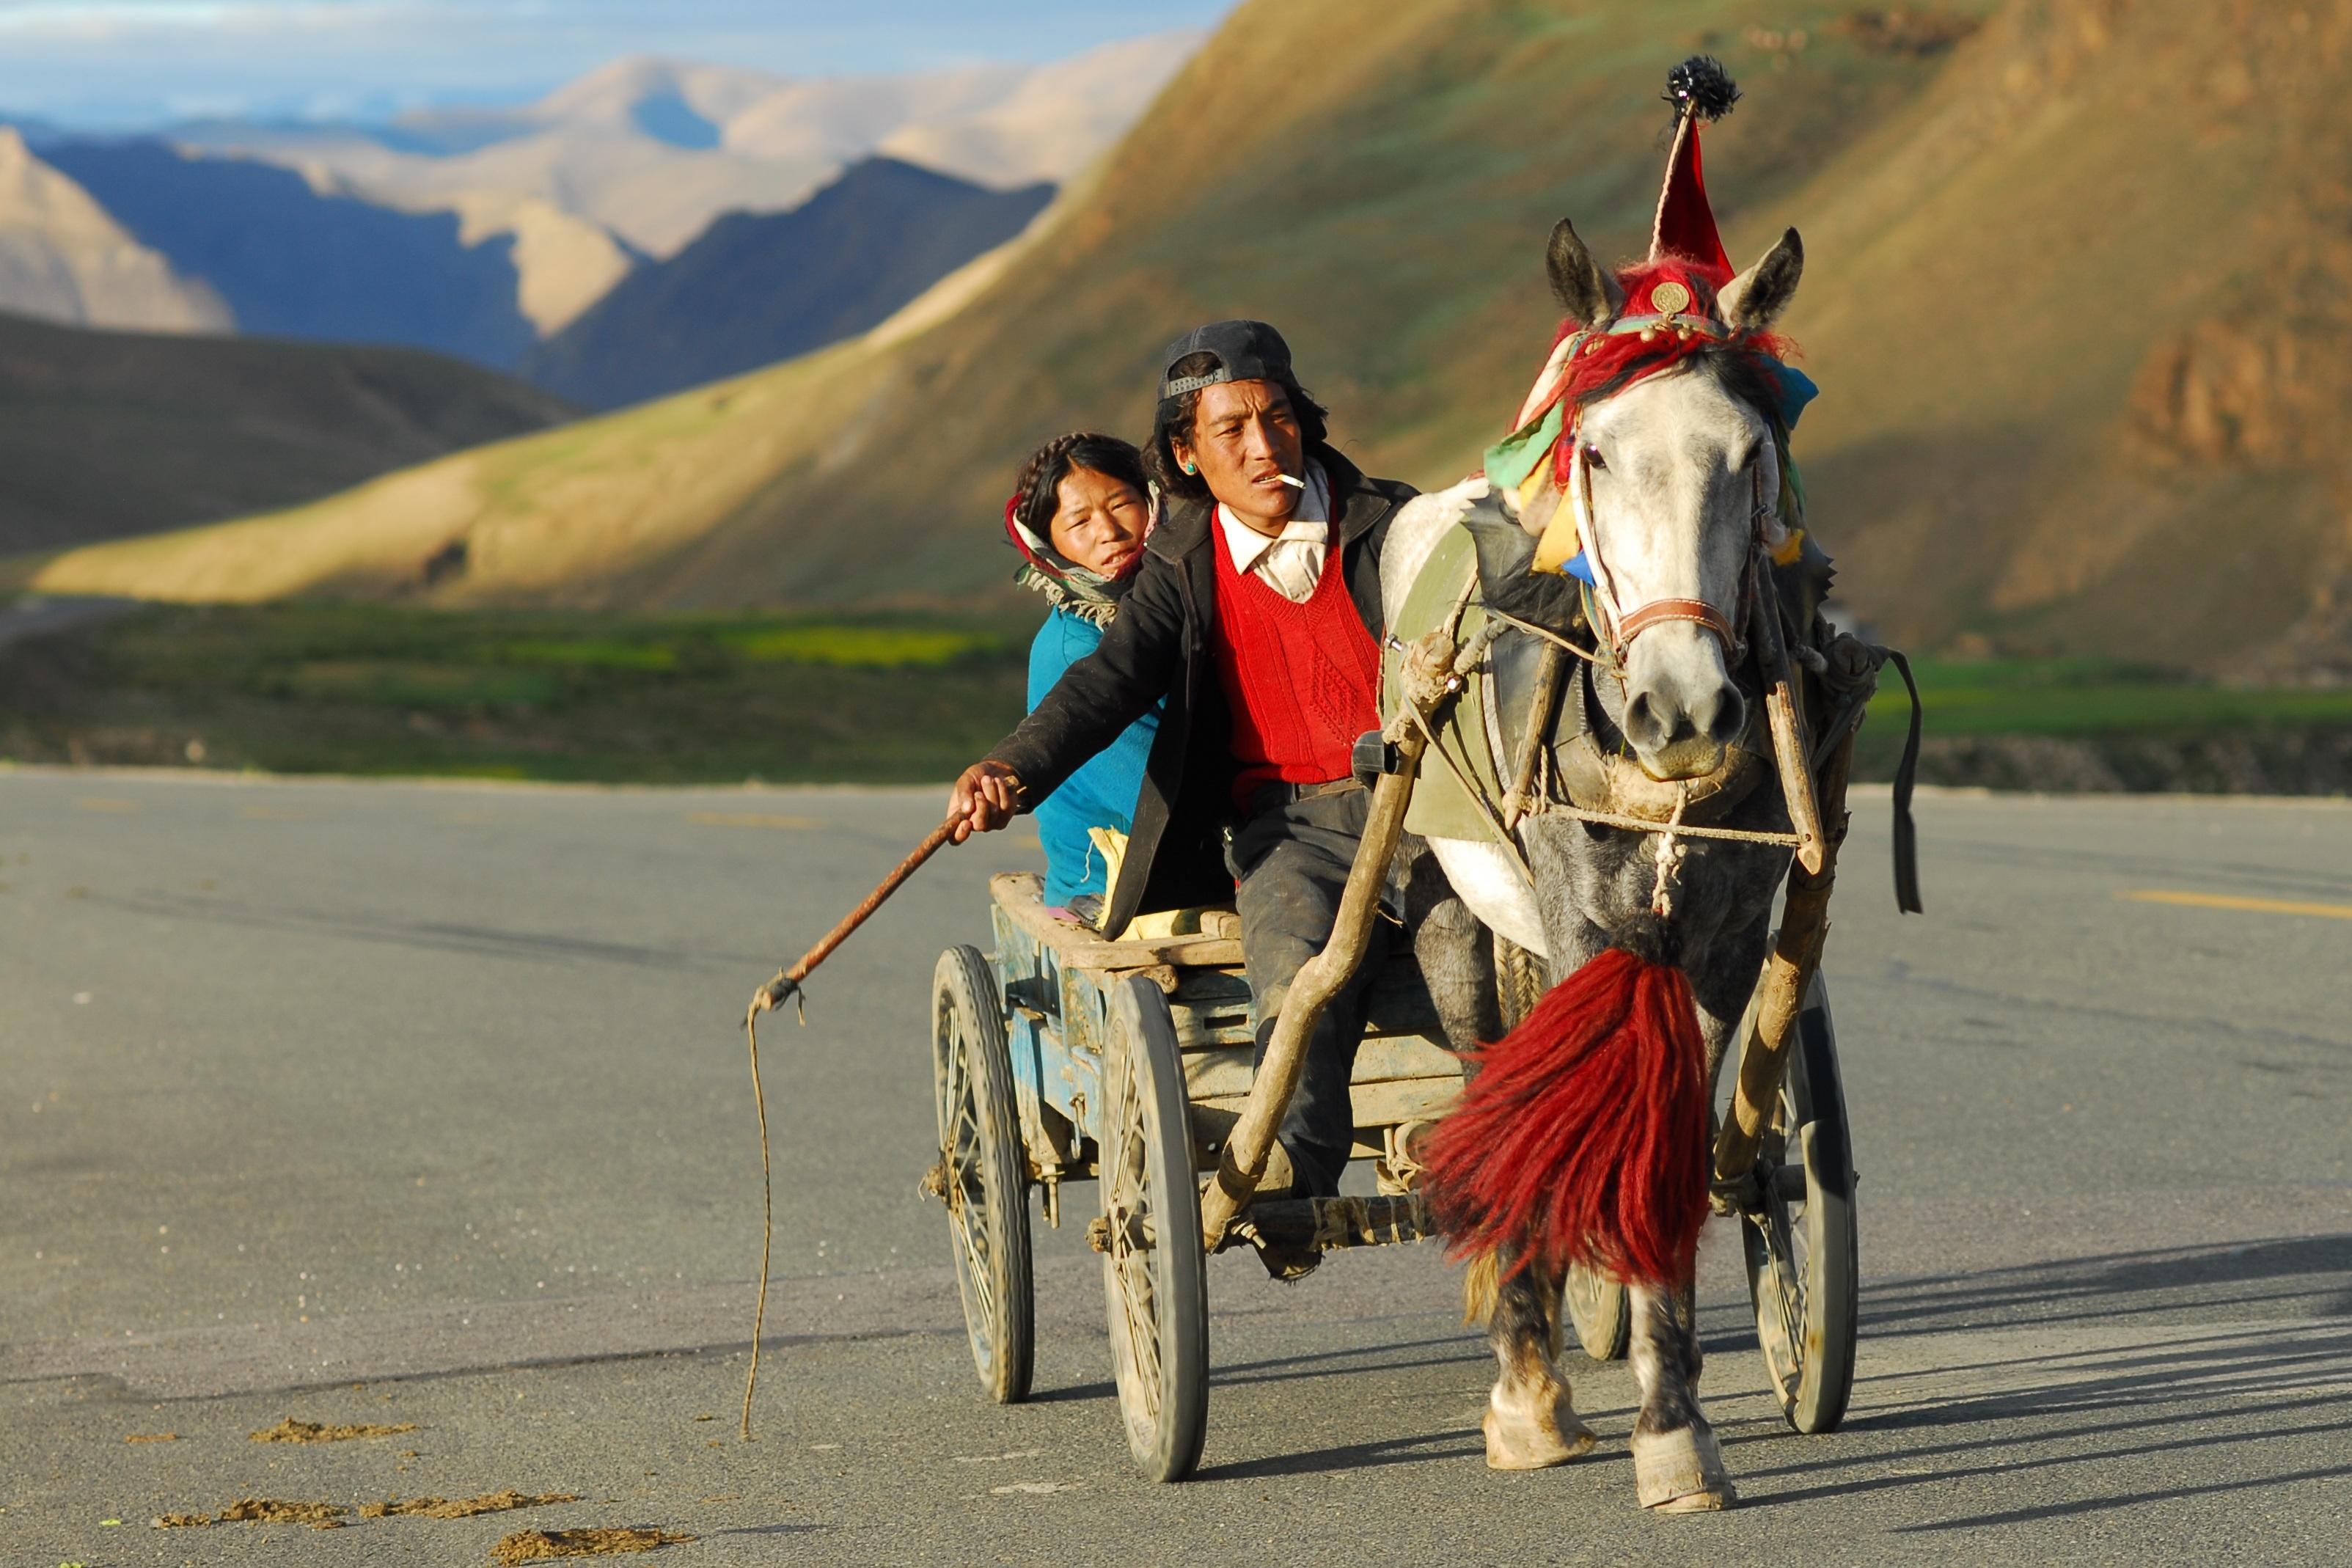
landscape, transport, tourism, tibet, coach, horse like mammal